Cover Girl Strip Poker

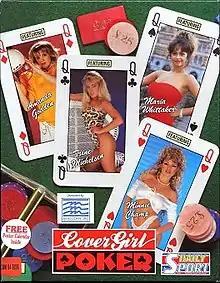
European Commodore 64 cover art

Cover Girl Strip Poker, alternately titled Cover Girl Poker, is a 1991 erotic video game based upon five-card strip poker and originally developed and self-published by Emotional Pictures; it was released for the Amiga, DOS, Commodore 64, CDTV, and CD32. "Cover Girl Strip Poker" is the original Danish title; it was retitled "Cover Girl Poker" outside of Denmark in the rest of Europe, and the title was subsequently reverted to "Cover Girl Strip Poker" for the European CDTV and CD-ROM DOS releases. Emotional Pictures was a subsidiary of Danish company InterActive Vision A/S.